Michael Essien

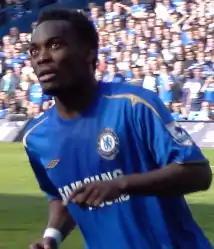
Essien playing for Chelsea in 2006

On 14 August 2005, Lyon and Chelsea agreed a £24.4 million fee for Essien, ending one of the longest-running transfer sagas. At the time, the fee made Essien Chelsea's most expensive signing of all time, surpassing the £24 million Chelsea paid for Didier Drogba the previous summer. The transfer went through on 19 August. The transfer came under scrutiny in the Stevens inquiry report, which expressed concerns because of the lack of co-operation from agents Pini Zahavi and Barry Silkman.